Joanna Rajkowska

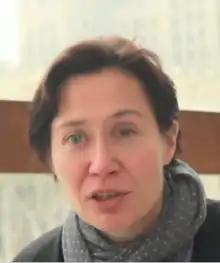
Joanna Rajkowska in 2013

Joanna Rajkowska (born 1968) is a Polish contemporary artist who came onto the Polish art scene in the 1990s. Her most famous work is called "Greetings from Jerusalem Avenue", a artificial palm tree installed on Warsaw's Jerusalem Avenue.